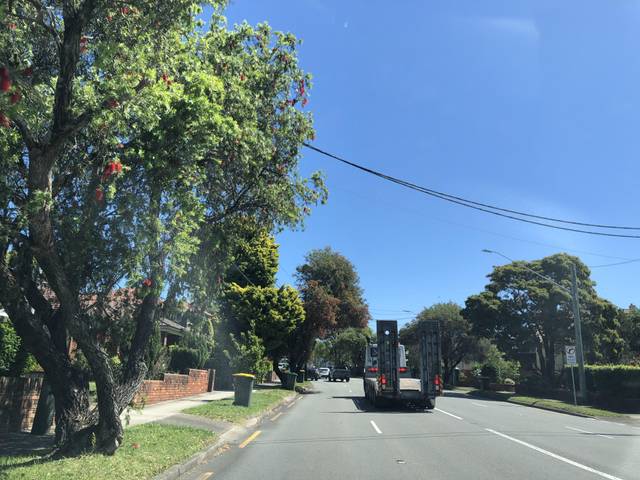
Region: Australia
Coordinates: -33.887, 151.107